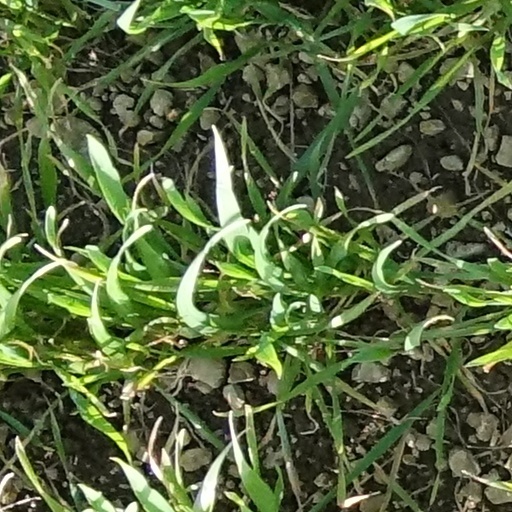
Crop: wheat